Exeter Ship Canal

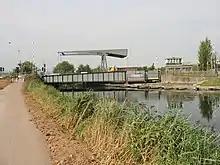
Countess Wear Canal Swing and Bascule Bridges over the Exeter Canal

In 1939 the canal was still carrying some 63,000 tons of material annually, and after the war it was still seen as a useful means of transporting goods to and from its basin at Haven Banks, opposite Exeter Quay. Planning for the city after The Blitz recommended that Turf Lock, the canal's junction with the estuary be deepened and enlarged to allow ships of 600 tons to pass.